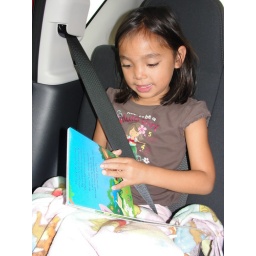
DSC04275 Maggie reading a princess book in the car